Estado Novo (Portugal)

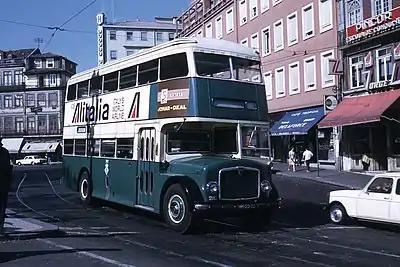
Bus in the city of Porto, 1972

Before the 1974 Carnation Revolution, the largest, most technologically advanced (and most recently organized) firms offered the greatest opportunity for management careers based on merit rather than by accident of birth.